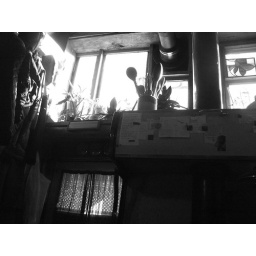
many plants in the window